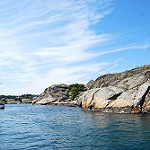
Label: sea